PlayStation 2 accessories

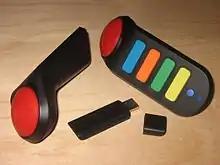
Wireless Buzzers and USB adapter

The Buzz! Buzzer is a special controller designed specifically for the "Buzz!" quiz game series. The controllers feature large red buzzer buttons and four smaller coloured buttons for answer selection. Both wired and wireless versions are available and come bundled with "Buzz!" games. A four-buzzer set acts as a single USB device and connects a USB port on the PlayStation 2. Wireless versions connect via a USB dongle, with each dongle able to support up to 4 wireless buzzers at a time. A second dongle is required for additional buzzers (for 8 player games). Both the wired and wireless versions of the buzzers are compatible with both PlayStation 2 and PlayStation 3. The "big button controllers" available for the Xbox 360 heavily resemble buzzers in many respects, and fulfil the same function.